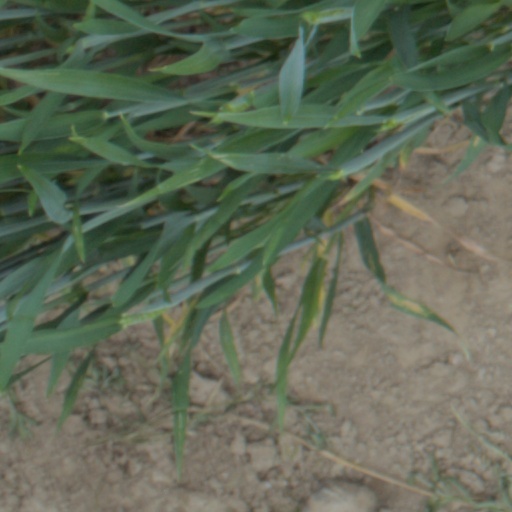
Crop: wheat